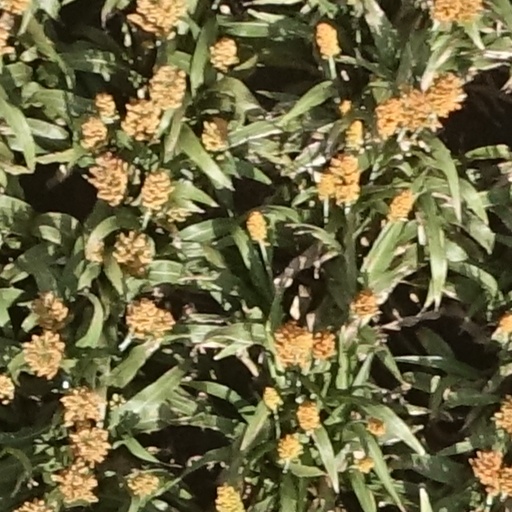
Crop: sorghum